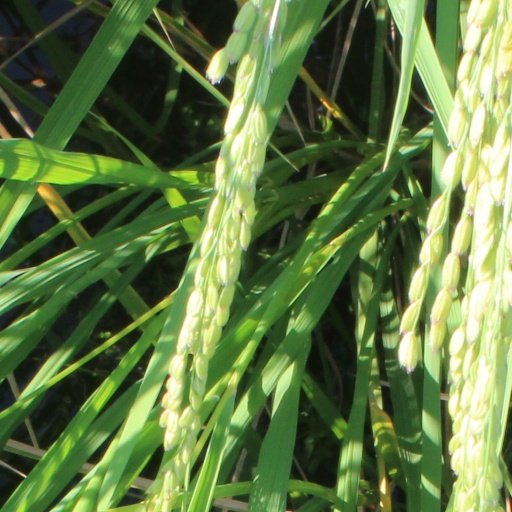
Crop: rice